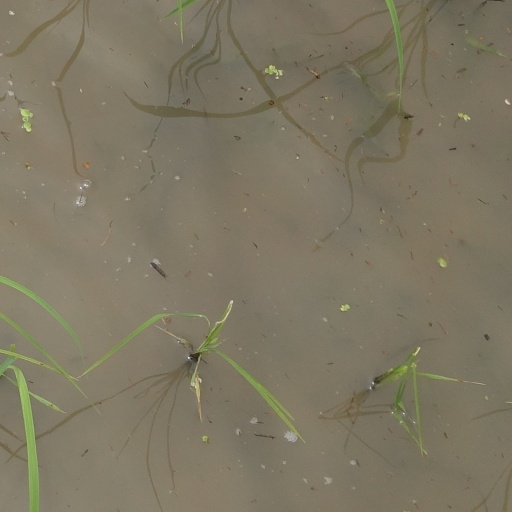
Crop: rice